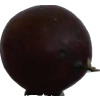
Label: gooseberry